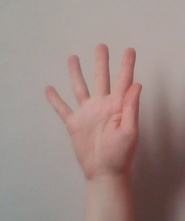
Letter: sheen